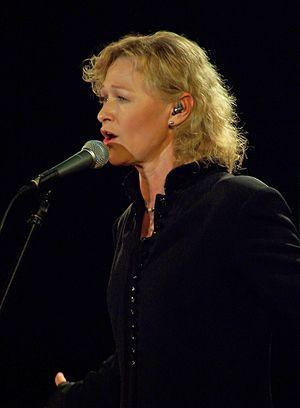
La chanteuse Polonaise Edyta Geppert. Polski: Polska piosenkara Edyta Geppert. Zdjęcie wykonano podczas koncertu w Miejskim Domu Kultury w Mikołowie.
Edyta Geppert est une chanteuse polonaise.